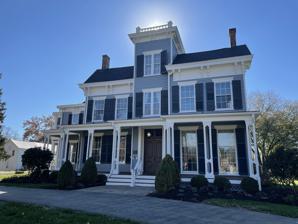
Building: Dr. Aaron Wright House
Country: United States of America
Year built: 1857
Historic house in Ohio, United States United States historic place Dr. Aron Wright House U.S. National Register of Historic Places Show map of Ohio Show map of the United States Location 155 W. Central Ave., Springboro , Ohio Coordinates 39°33′27″N 84°14′18″W / 39.55750°N 84.23833°W / 39.55750; -84.23833 Area 2 acres (0.81 ha) Built 1857 NRHP reference No. 79001975 Added to NRHP August 3, 1979 While the National Historic Register officially entitles the home as the Aaron Wright House, Dr. Wright preferred the spelling as Aron.  The current owners of the property, Larry and Cheryl Dillin, utilize his preferred spelling.  In 2020/2021 the property underwent significant restoration, including structural work and exterior paint and lighting.  Recently, the property and the Dillins were awarded with a National historic preservation award from the local Daughters of the Revolution Chapter The Dr. Aaron Wright House is a historic home located in Springboro, Ohio .  It was built by Dr. Aaron Wright in 1857. Since 1979 the house has been listed on the National Register of Historic Places . References